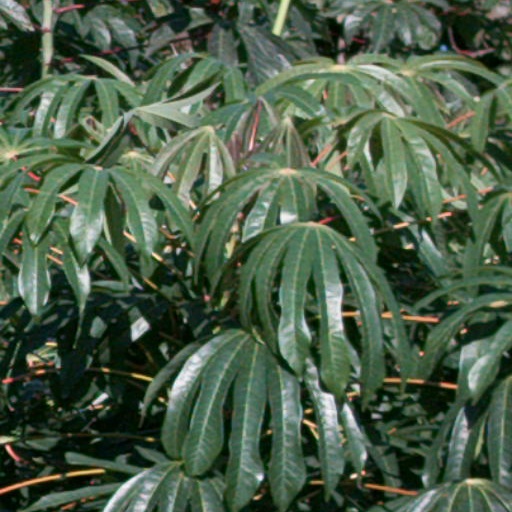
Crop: cassava